Sanctuary of Isis and the Magna Mater, Mainz

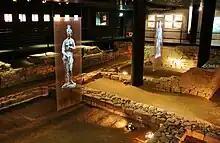
Remains of the sanctuary (Taberna archaeologica, Mainz)

Roman Mainz was founded as the legionary "castrum" of Mogontiacum on the Mainz Kästrich, a hill above the Rhine valley, in 13/12 B.C.. The rapidly developing Canaba, the civil vicus towards the Rhine and the public buildings of the later provincial capital, such as thermal baths, theatres, administrative buildings and temples, followed quickly, especially under the Flavian dynasty. The temple complex dates from this period.